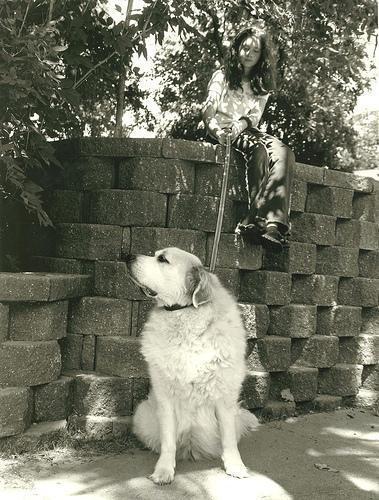
Great_Pyrenees